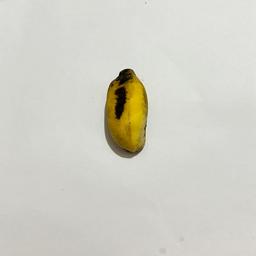
Banana variety: Sabri Kola